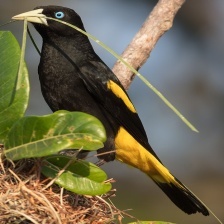
Species: YELLOW CACIQUE
Scientific name: CACICUS CELA